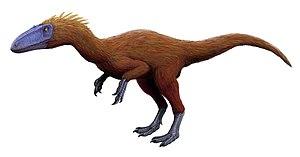
La formation de Shishugou est une formation géologique qui affleure dans l'ouest de la Chine, dans la région autonome du Xinjiang.
Zuolong est un genre éteint de dinosaures théropodes du début du Jurassique supérieur, il y a environ 160 Ma. Ses fossiles ont été découverts dans la formation de Shishugou, une formation géologique qui affleure dans l'ouest de la Chine, dans la région autonome du Xinjiang.